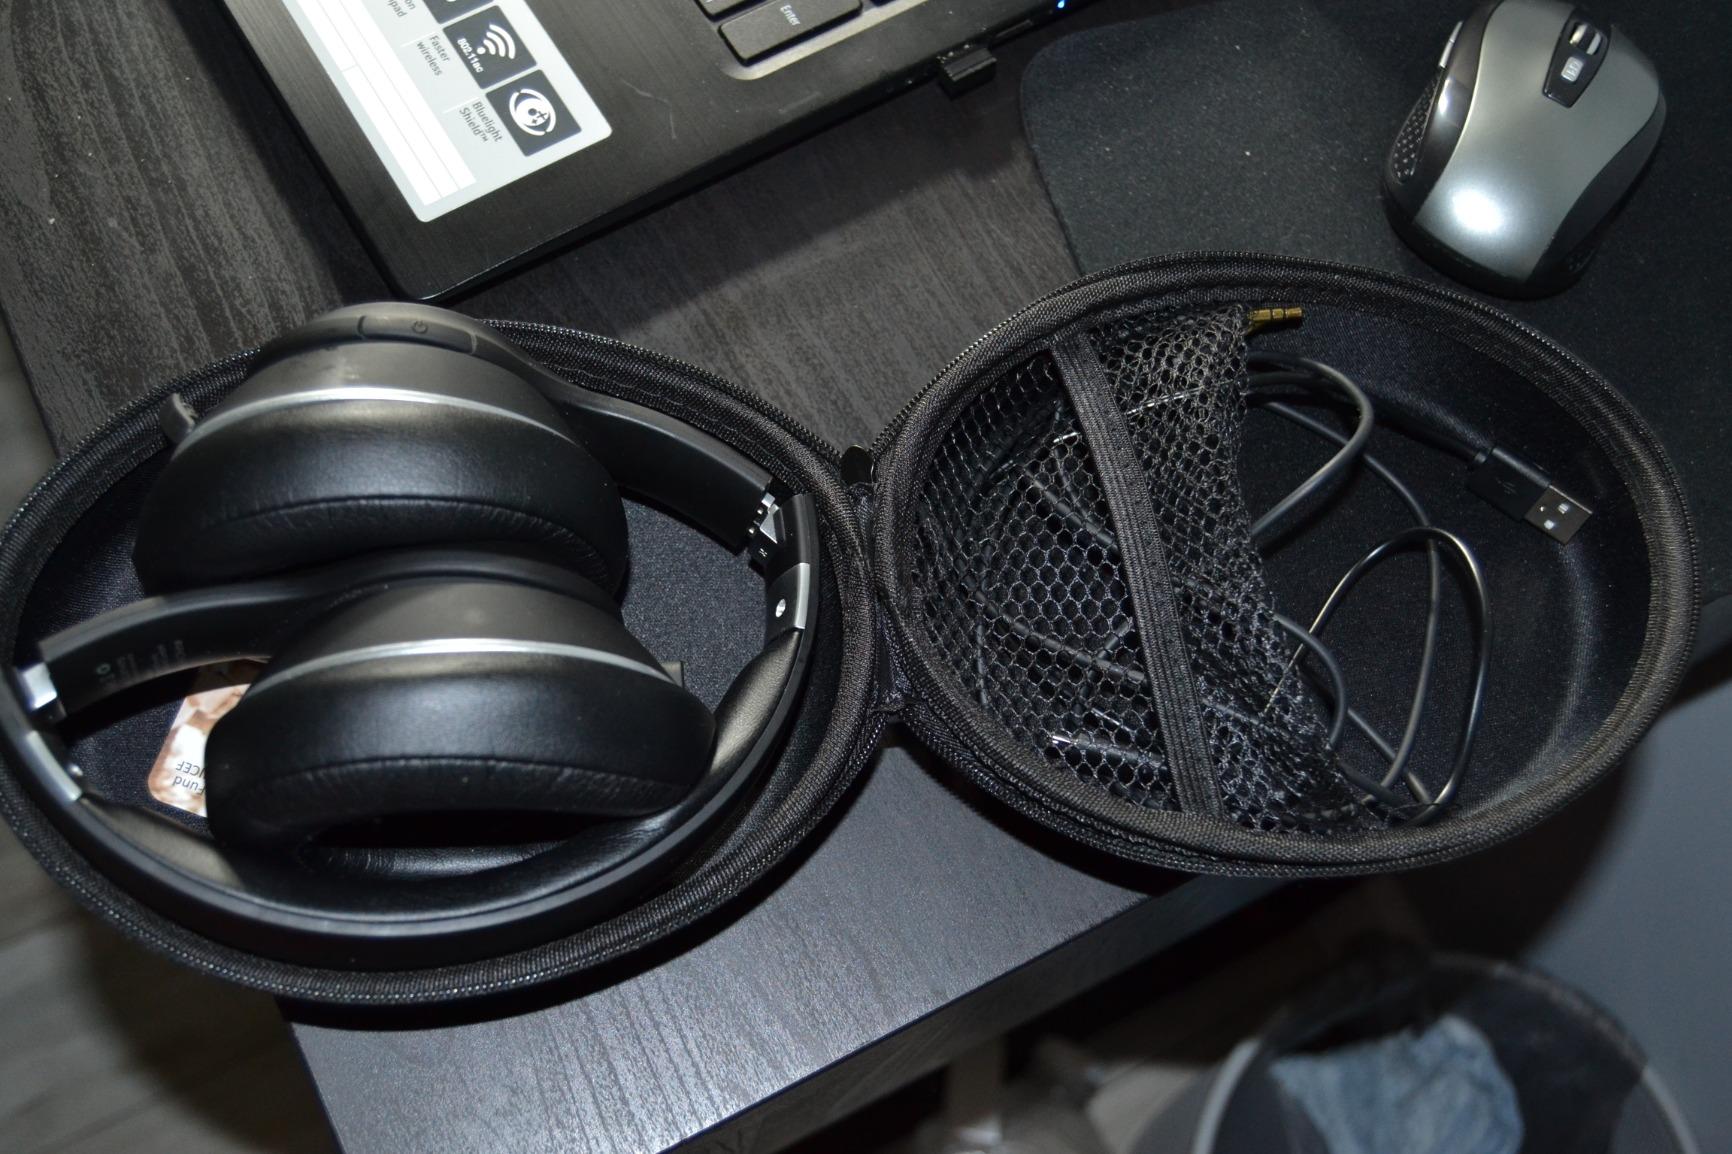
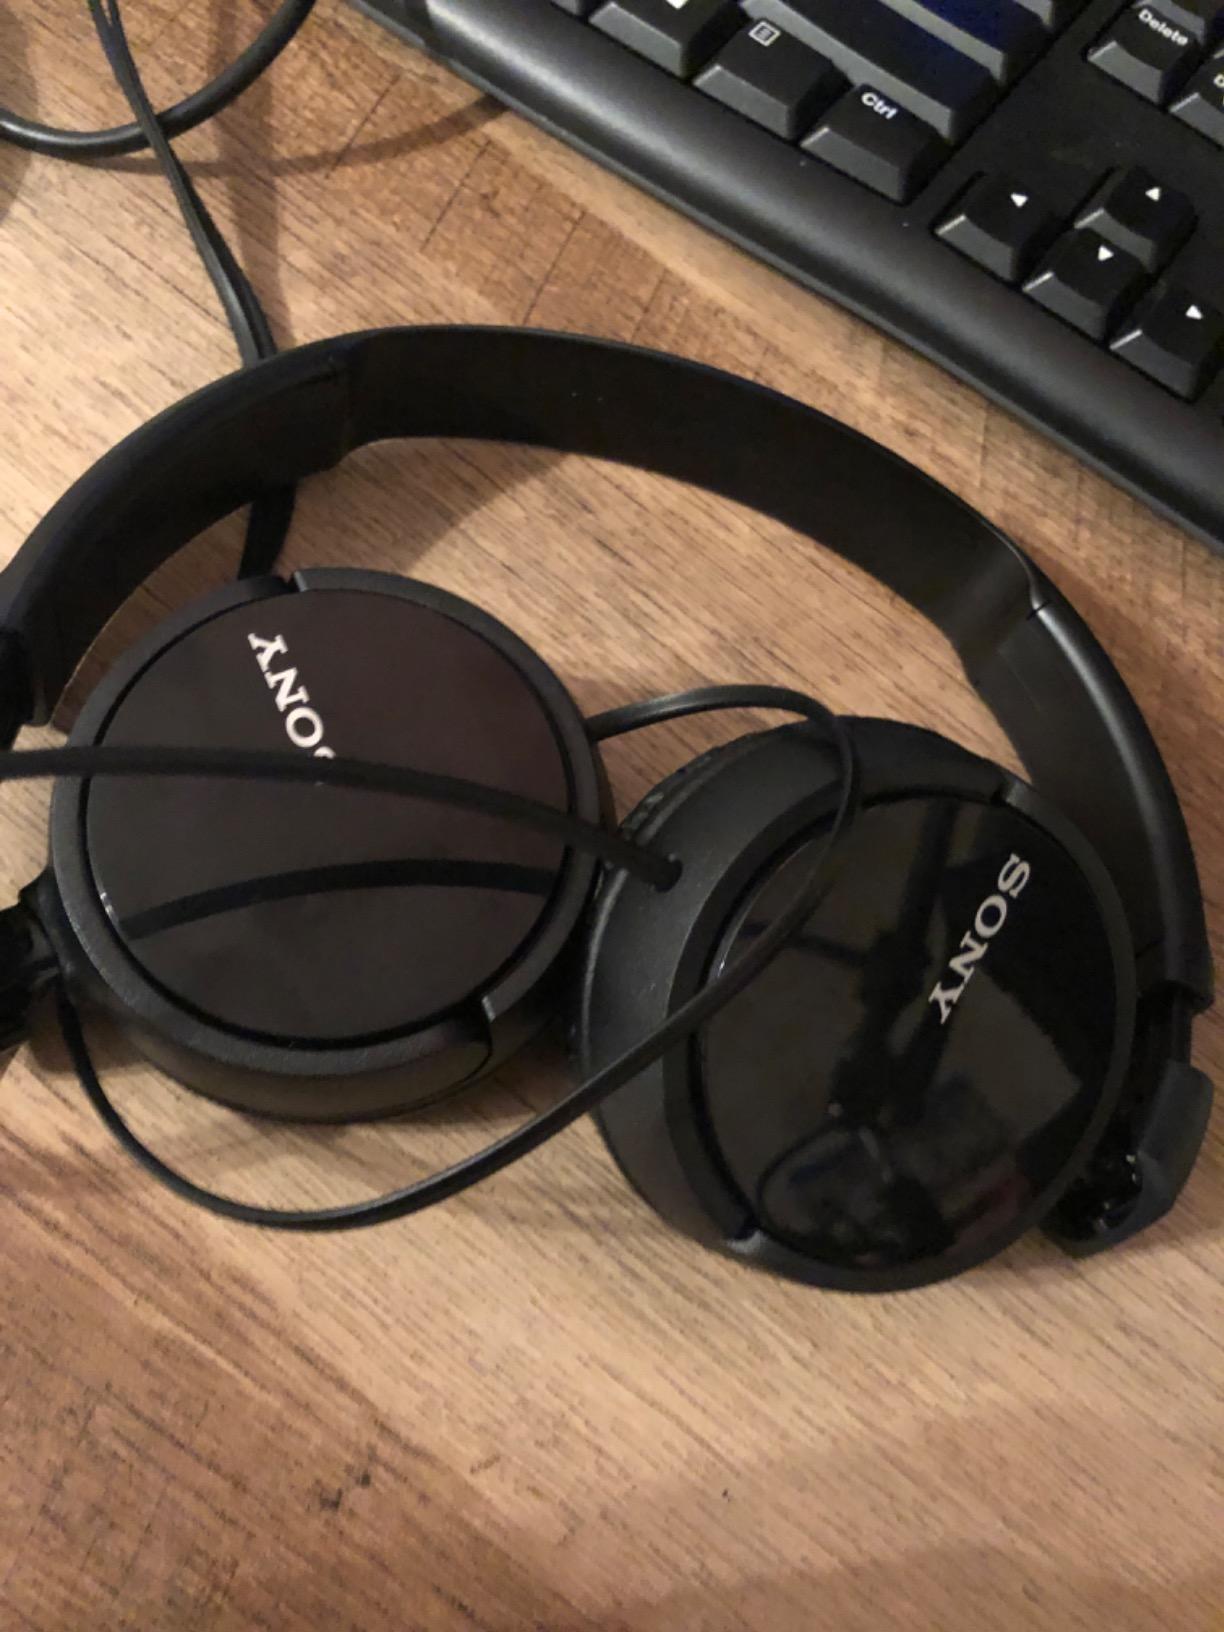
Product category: headphones
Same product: no